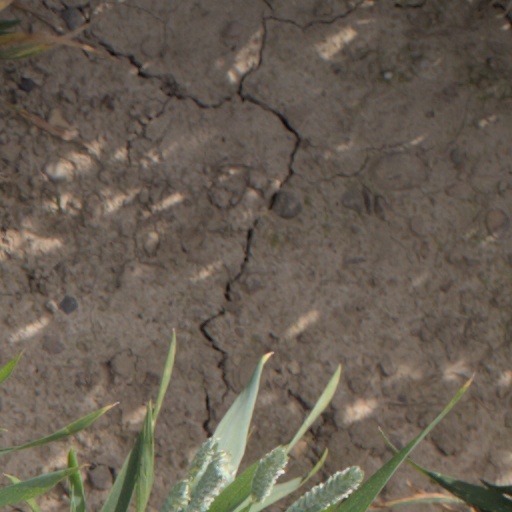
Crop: wheat